Louis XIV

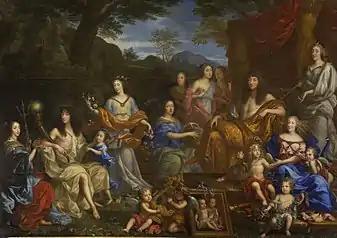
Louis and his family portrayed as Roman gods in a 1670 painting by Jean Nocret. L to R: Louis's aunt, Henriette-Marie; his brother, Philippe, duc d'Orléans; the Duke's daughter, Marie Louise d'Orléans, and wife, Henriette-Anne Stuart; the Queen-mother, Anne of Austria; three daughters of Gaston d'Orléans; LouisXIV; the Dauphin Louis; Queen Marie-Thérèse; "la Grande Mademoiselle".

All these events were witnessed by Louis and largely explained his later distrust of Paris and the higher aristocracy. "In one sense, Louis's childhood came to an end with the outbreak of the Fronde. It was not only that life became insecure and unpleasant – a fate meted out to many children in all ages – but that Louis had to be taken into the confidence of his mother and Mazarin on political and military matters of which he could have no deep understanding". "The family home became at times a near-prison when Paris had to be abandoned, not in carefree outings to other chateaux but in humiliating flights". The royal family was driven out of Paris twice in this manner, and at one point LouisXIV and Anne were held under virtual arrest in the royal palace in Paris. The Fronde years planted in Louis a hatred of Paris and a consequent determination to move out of the ancient capital as soon as possible, never to return.